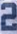
Number: 2